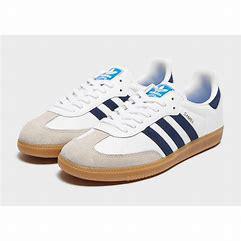
Brand: Adidas
Model: Samba OG